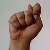
The image shows a hand gesture representing the letter 'T' in Indian Sign Language.